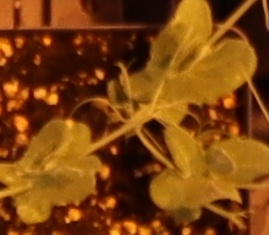
Label: Field Pea